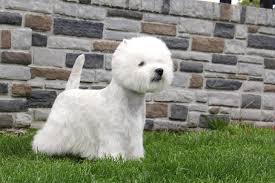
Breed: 209-n000040-West_Highland_white_terrier